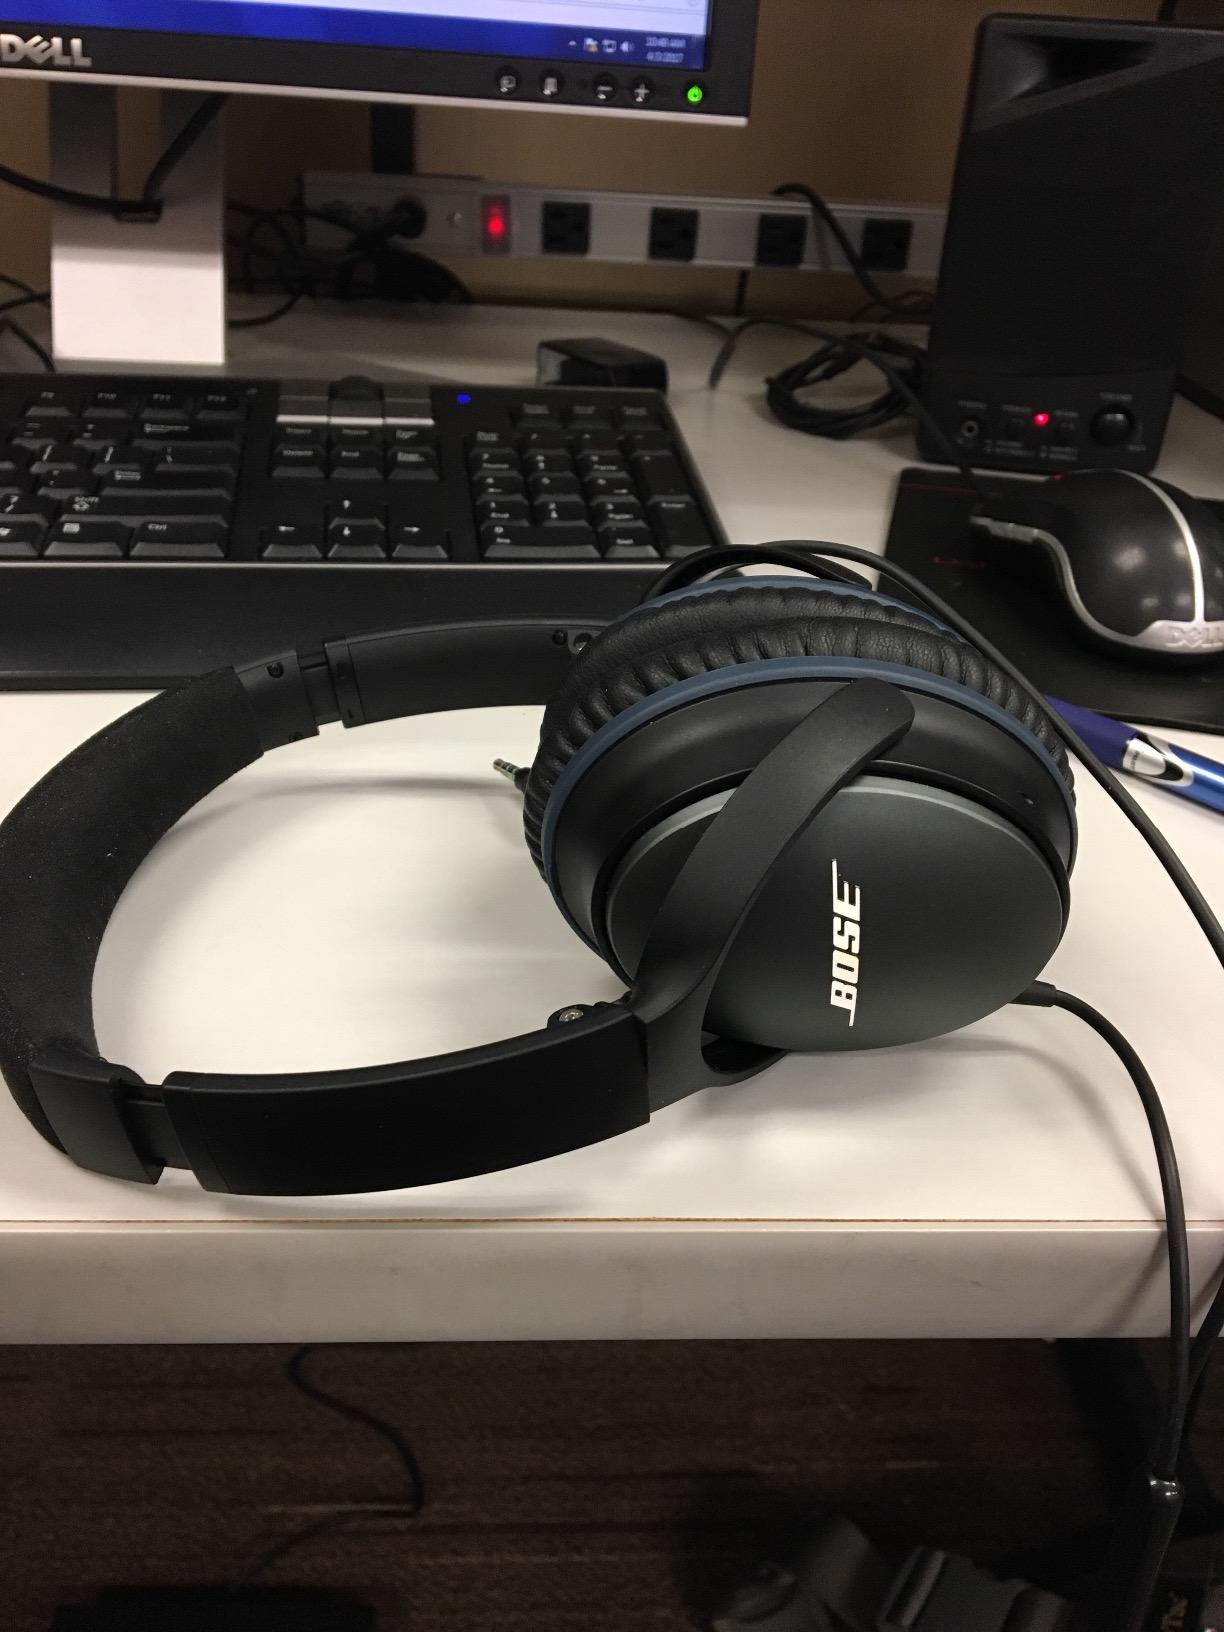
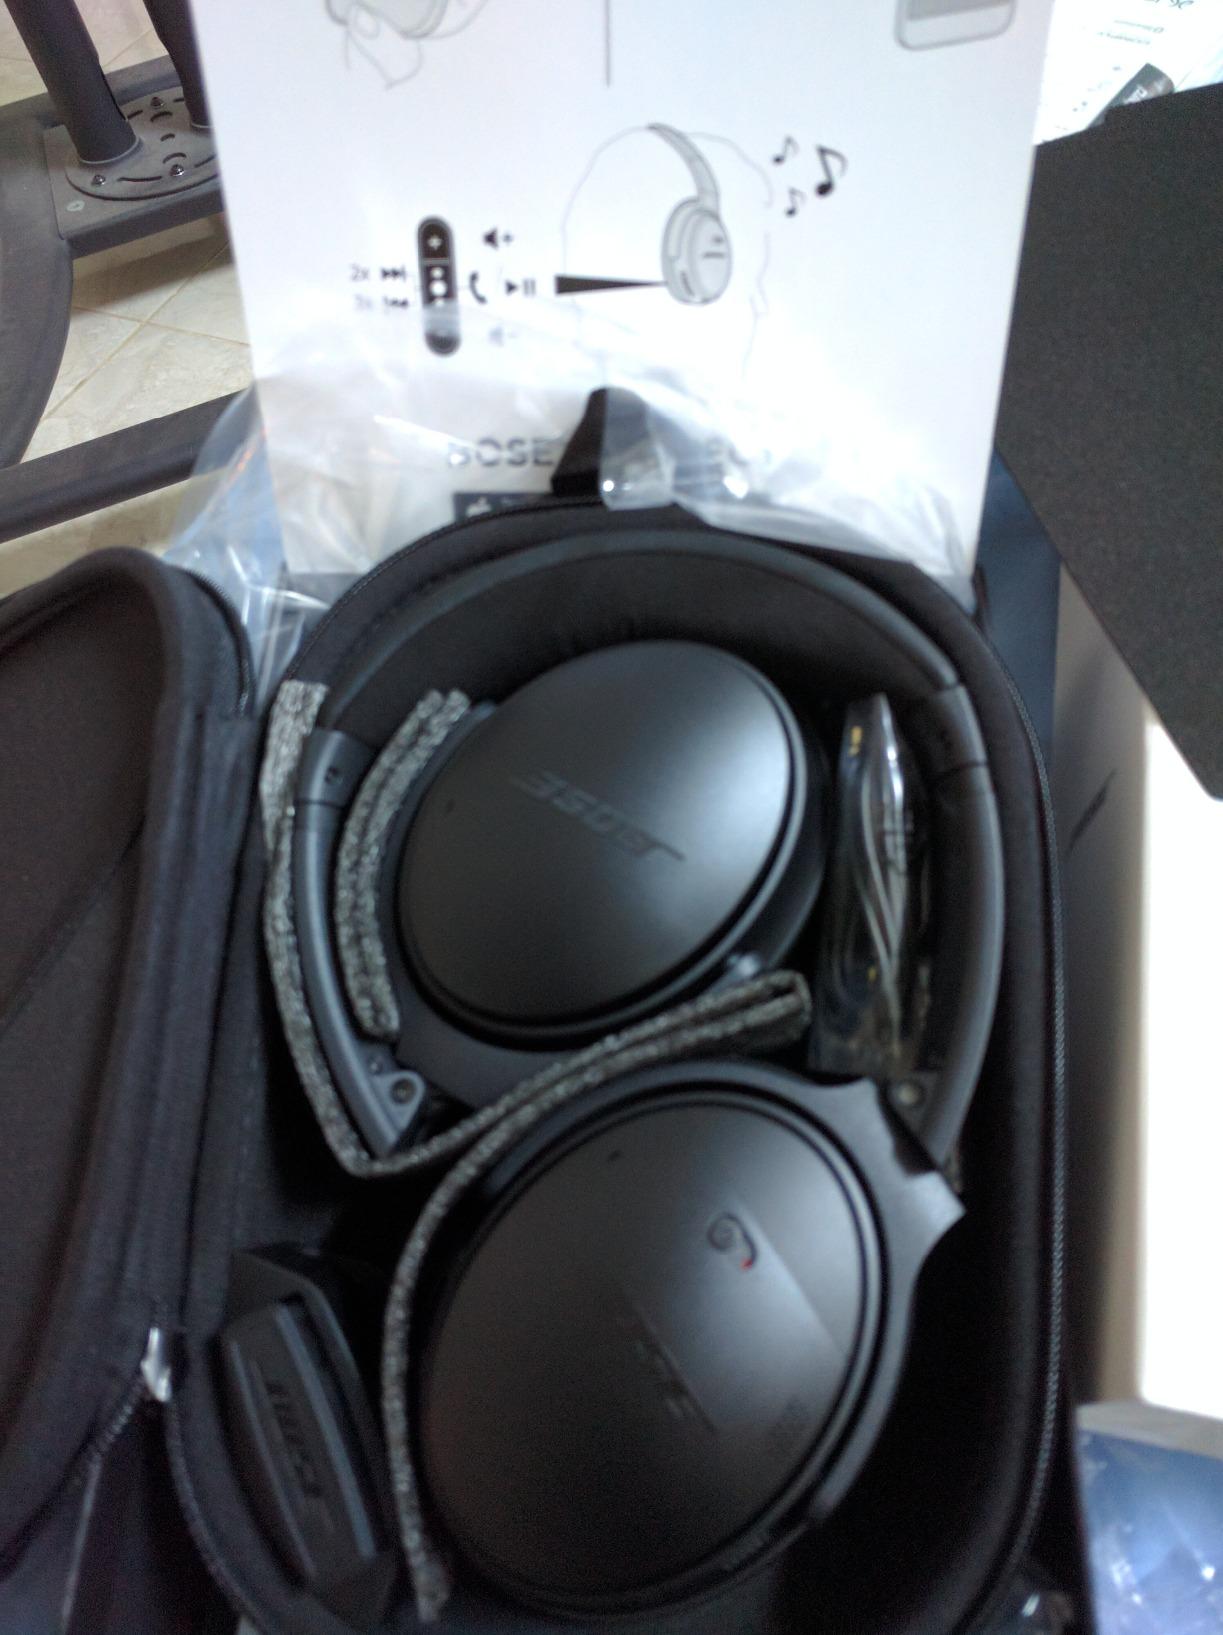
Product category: headphones
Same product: no